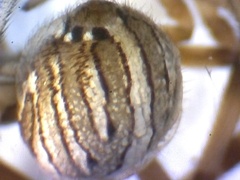
Species: Lactrodectus_hesperus